List of largest oil and gas companies by revenue

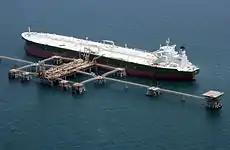
A commercial oil tanker receives oil at a terminal off Iraq.

Total revenue of oil and gas companies is listed in billions of U.S. dollars. Total revenue is usually self-reported by the company, and often reported by neutral, unbiased, reliable publications. Reported data may be subsequently revised or restated due to a wide range of issues such as exchange rates, contract settlements, or mid-year discontinuation of products or services. Fiscal years are for January 1 to December 31, except where noted. Empty cells indicate that no data for that year has been reported yet.